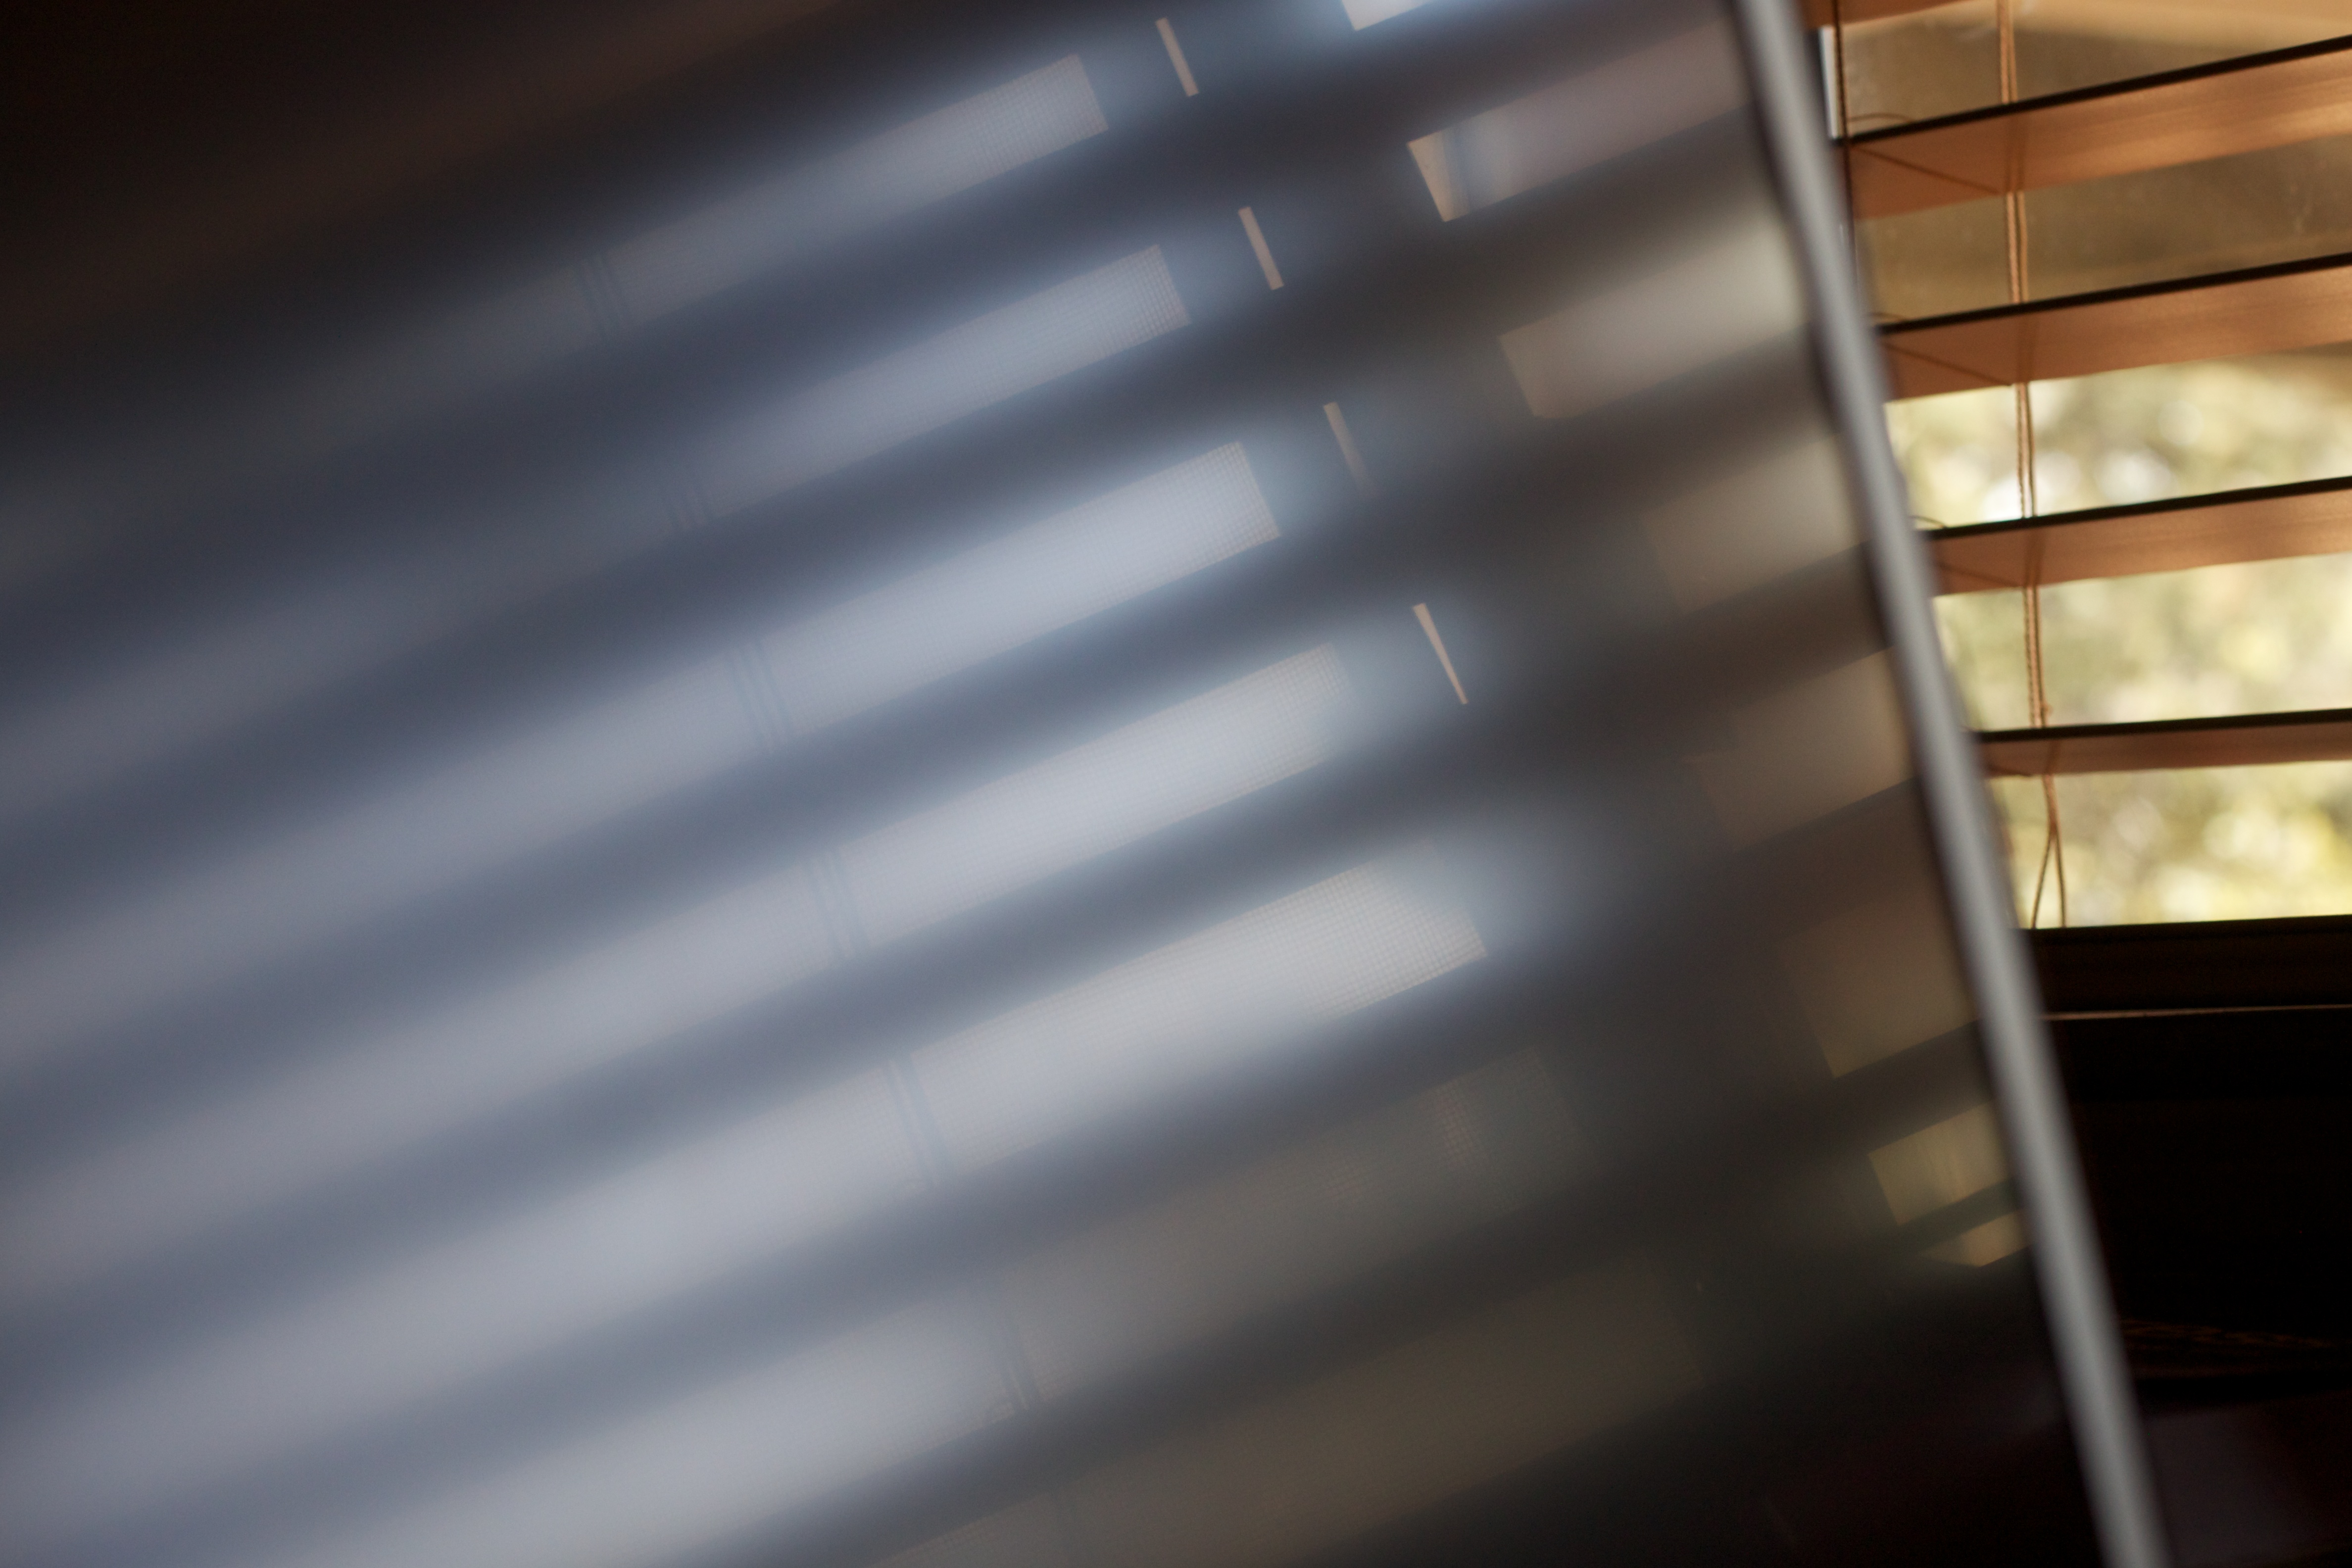
light, wood, white, sunlight, floor, window, wall, ceiling, line, reflection, color, black, interior design, design, window blind, shape, daylighting, window covering, window treatment